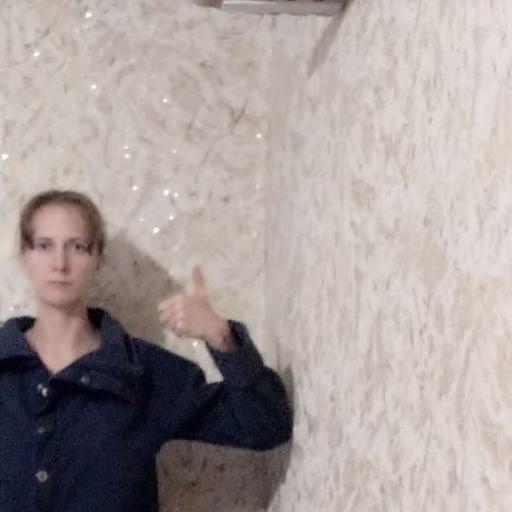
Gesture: like